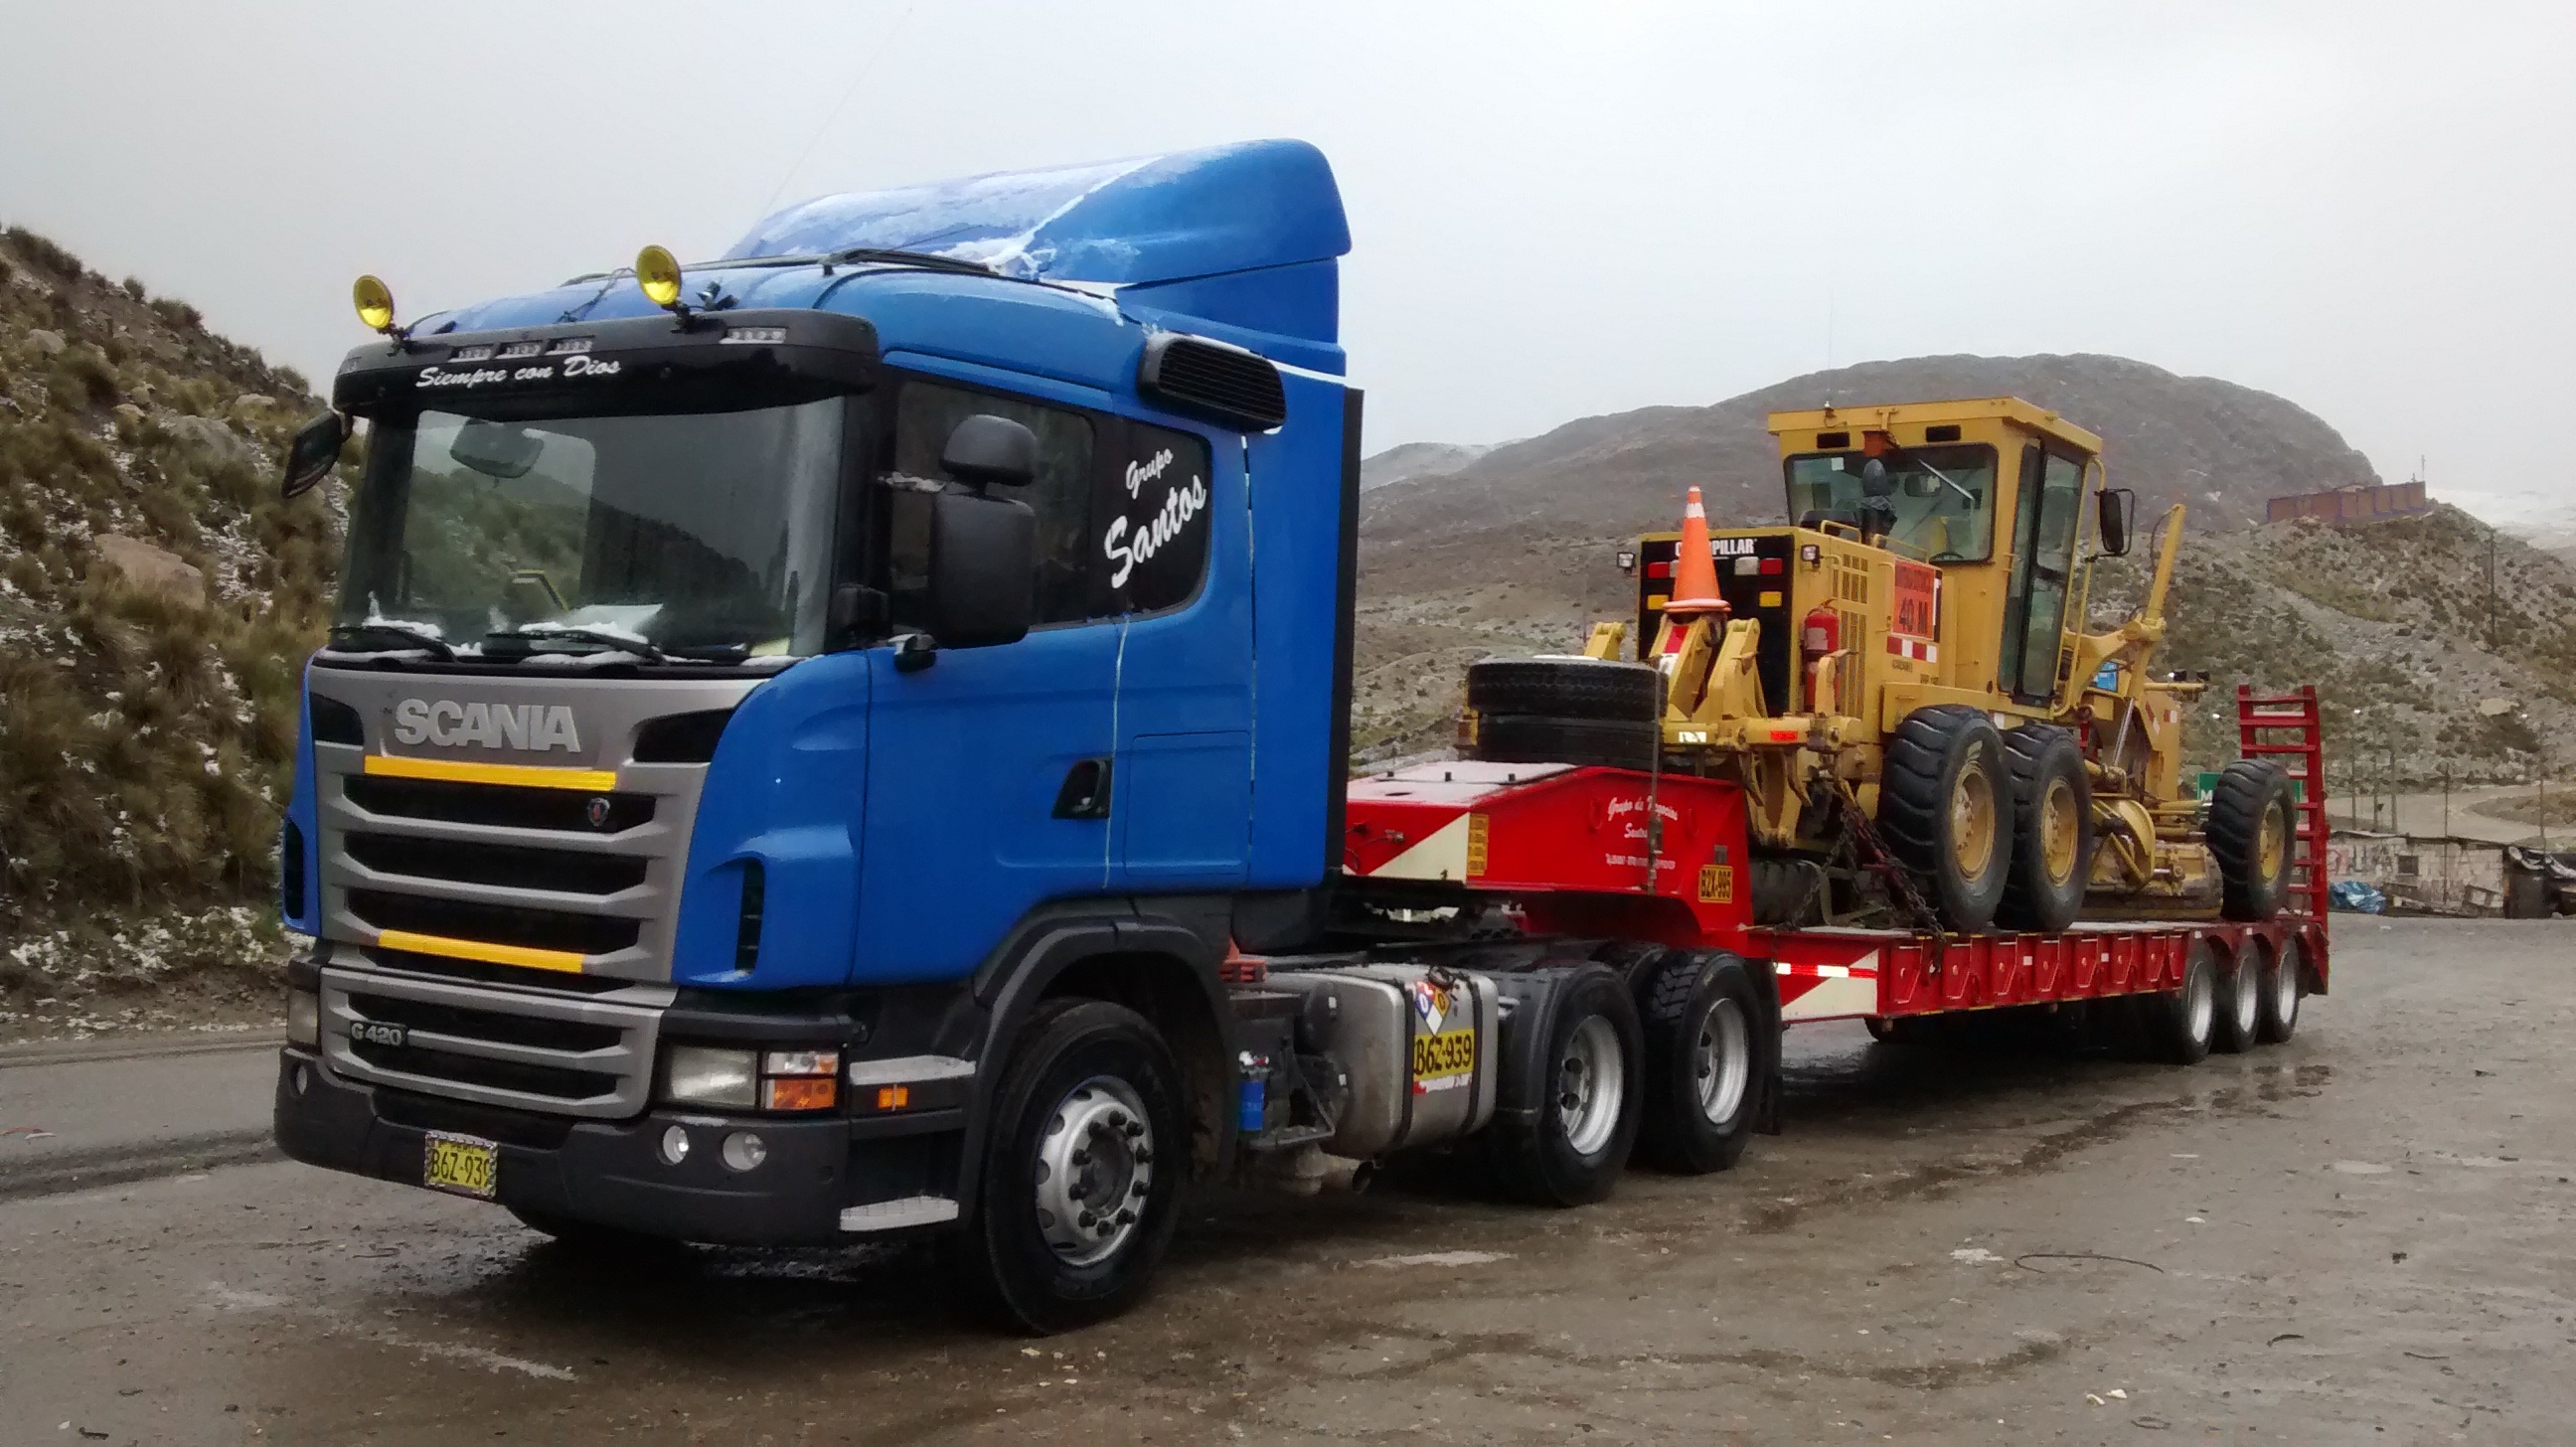
asphalt, transport, truck, vehicle, commercial vehicle, construction equipment, land vehicle, trailer truck